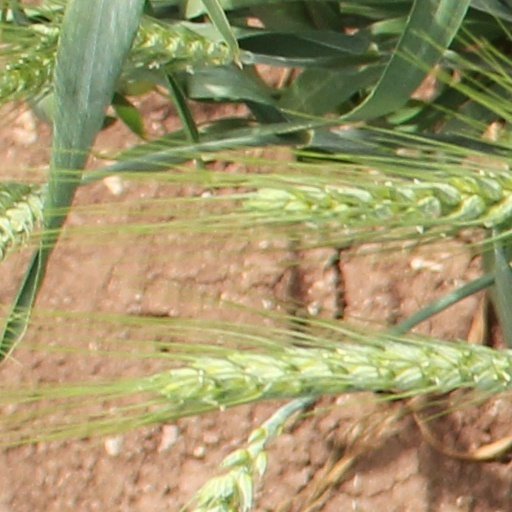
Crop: wheat